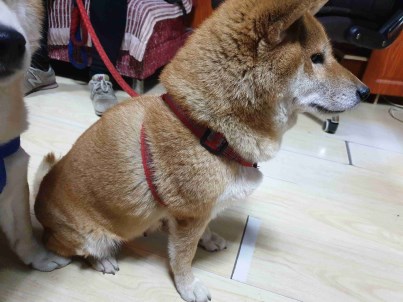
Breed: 1043-n000001-Shiba_Dog